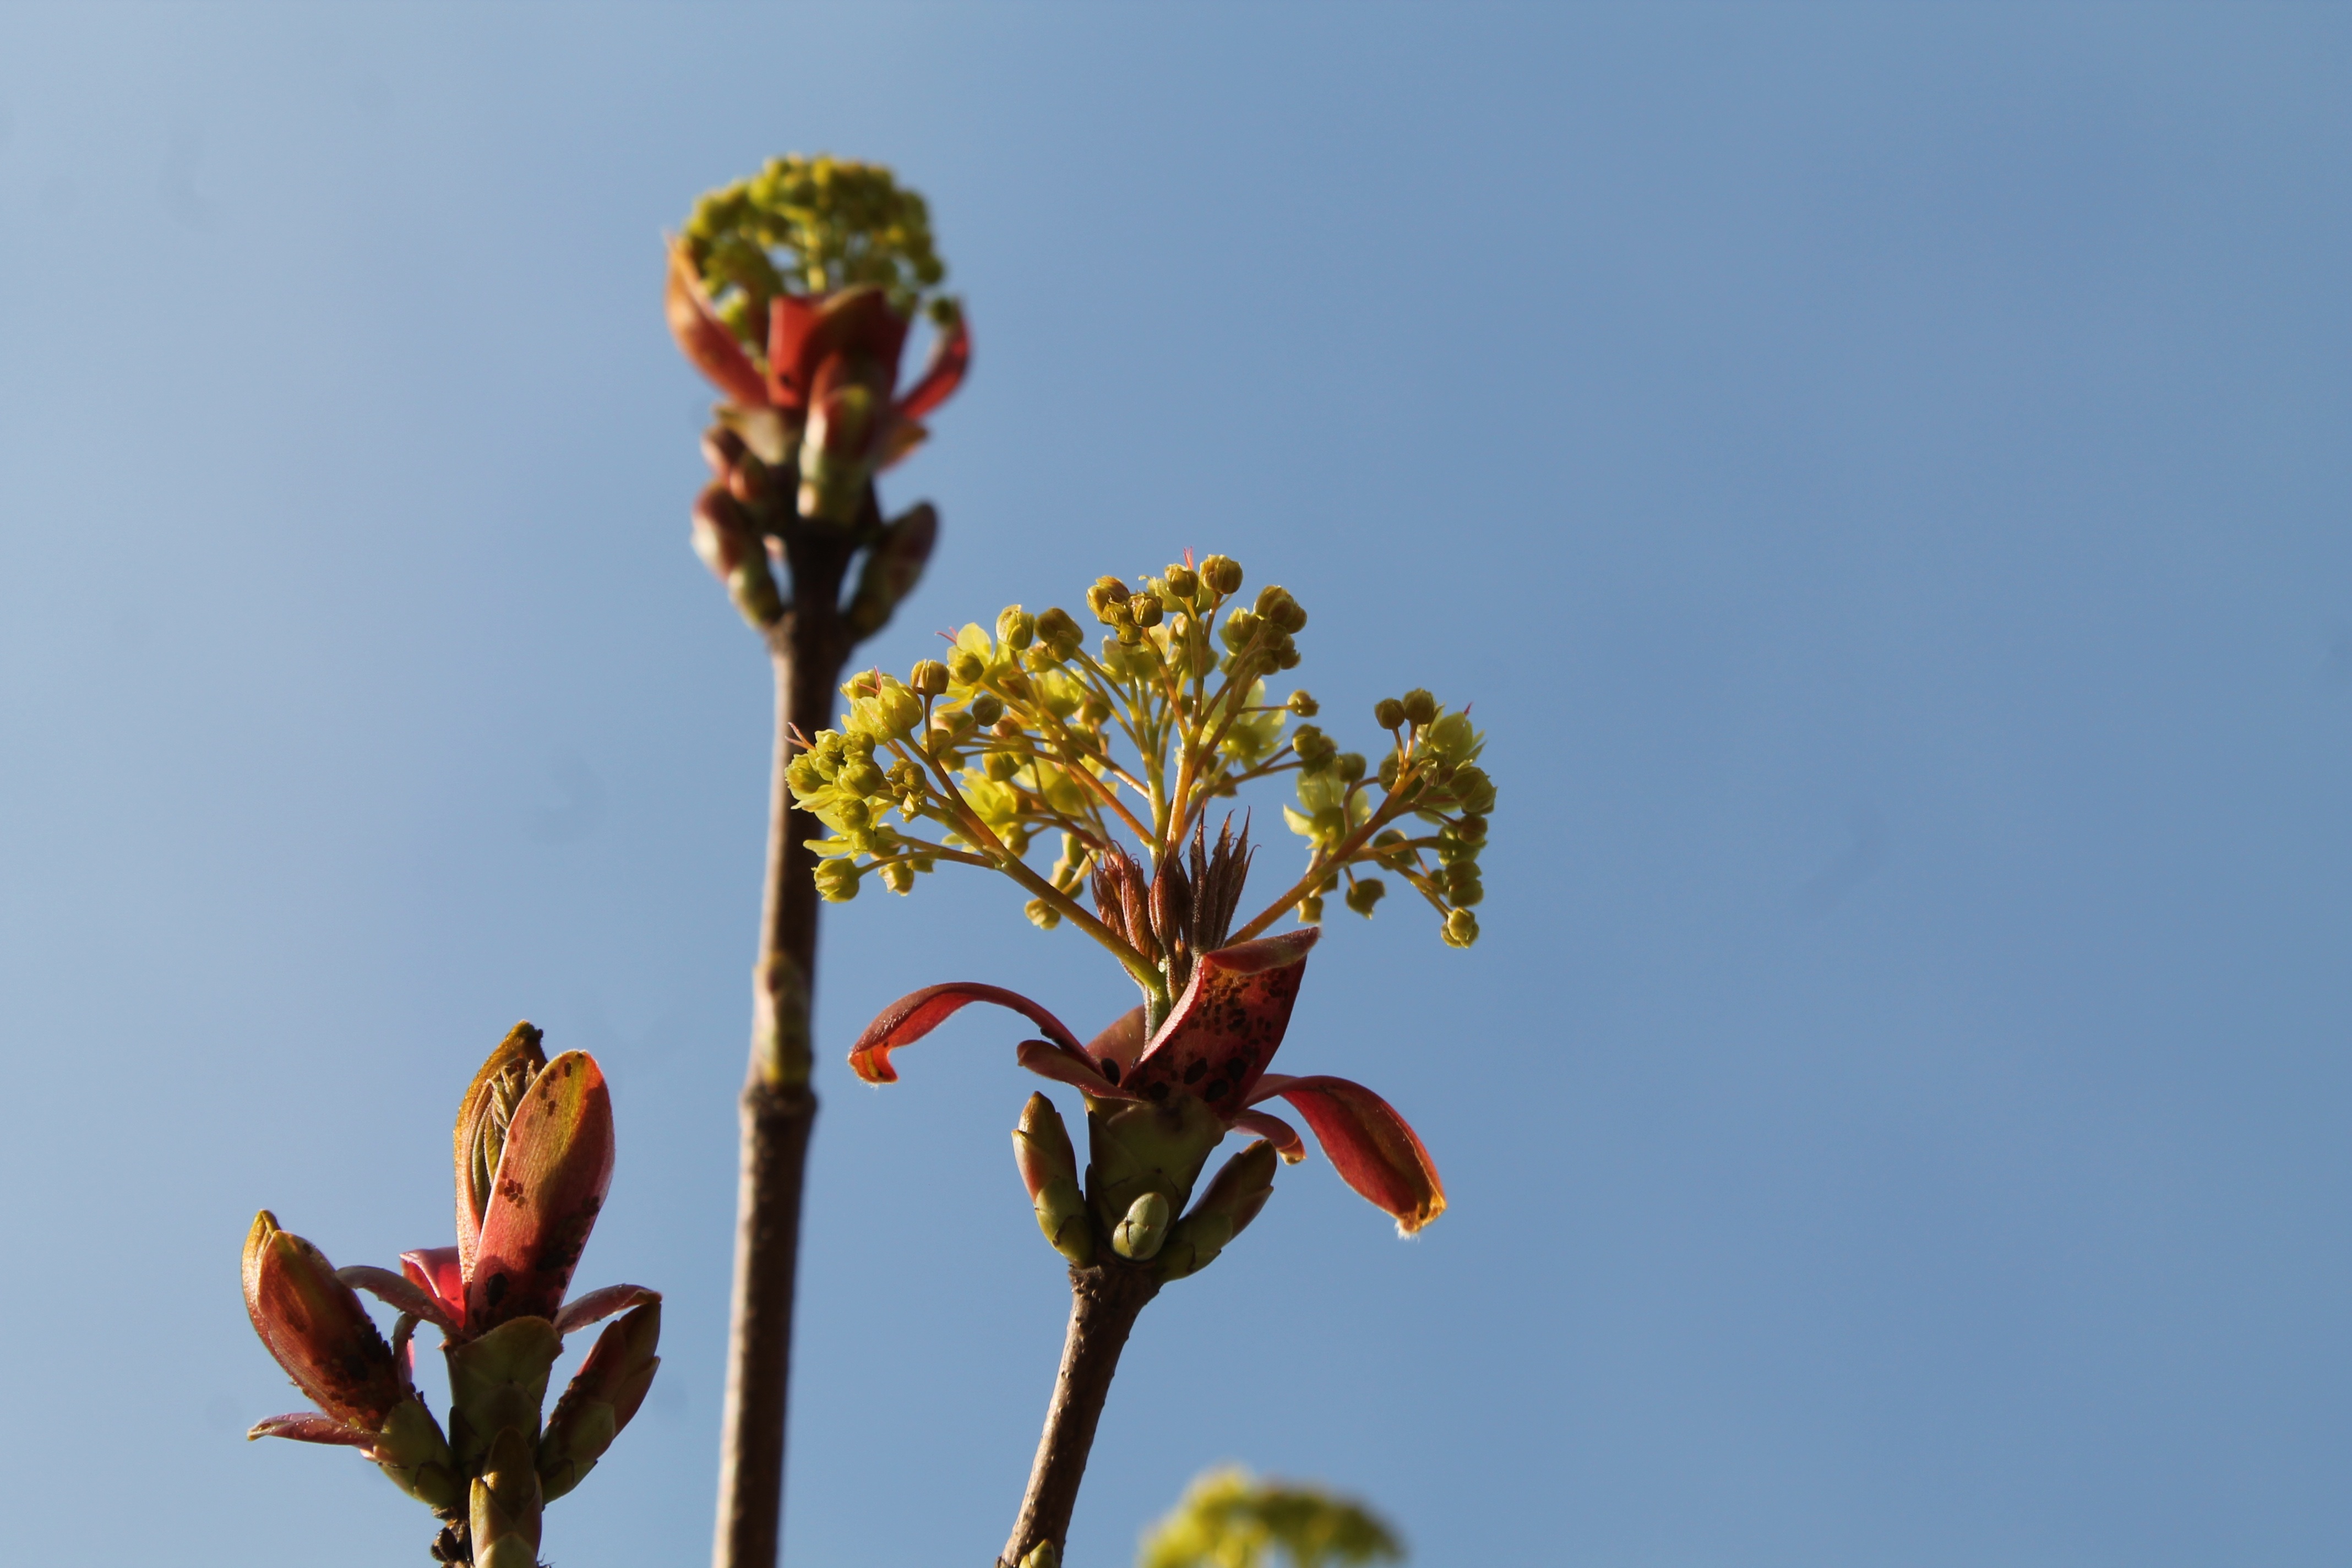
tree, nature, branch, blossom, plant, sky, leaf, flower, bloom, spring, botany, blue, yellow, flora, blue sky, wildflower, april, out, bud, macro photography, flowering plant, plant stem, land plant